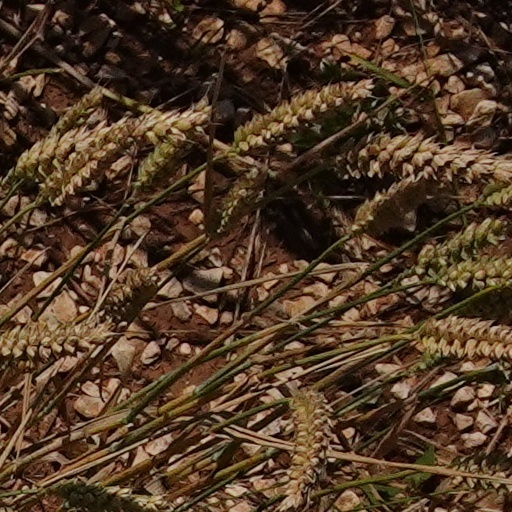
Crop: wheat